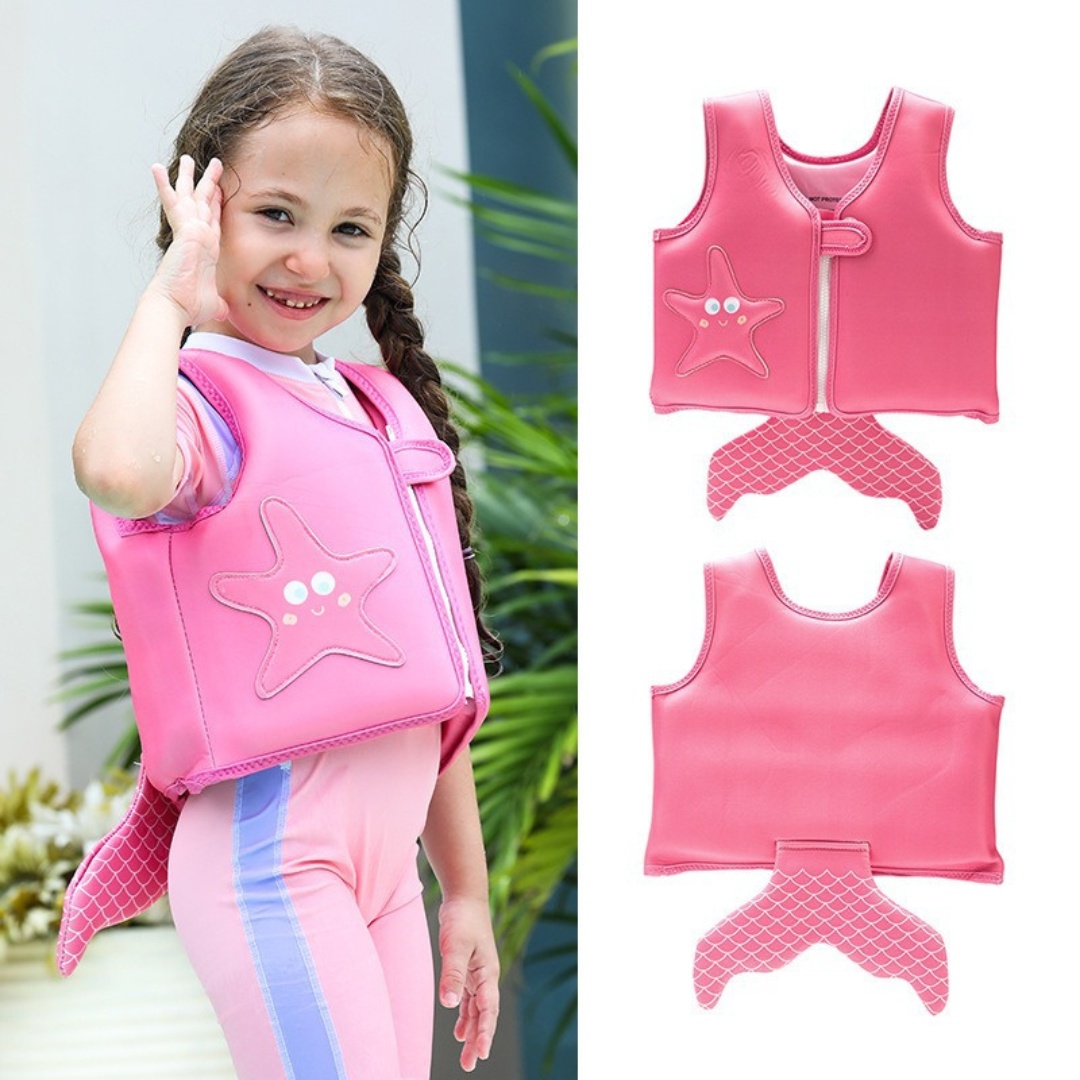
SwimJoy Neopren Schwimmweste | Kindersicherheit beim Schwimmen
Sicherer Wasserspaß mit Stil – Die perfekte Schwimmhilfe für kleine Entdecker Die SwimJoy Kinder-Schwimmweste kombiniert höchste Sicherheit mit verspieltem Design, um Kindern ab 2+ Jahren ein sicheres und angenehmes Schwimmerlebnis zu bieten. Hergestellt aus hochwertigem Neopren, bietet sie optimalen Auftrieb und schützt gleichzeitig vor Kälte. Ein integrierter Sicherheitsgurt im Schritt sorgt dafür, dass die Weste stets sicher sitzt und nicht verrutscht. Mit einem praktischen Frontreißverschluss lässt sich die Weste einfach an- und ausziehen. Maximale Sicherheit: Dank des integrierten Schrittgurts und des robusten Frontreißverschlusses sitzt die Weste stets sicher und verhindert ein unbeabsichtigtes Herausrutschen. Komfortables Material: Das hochwertige Neopren sorgt nicht nur für optimalen Auftrieb, sondern hält Ihr Kind auch bei kühleren Wassertemperaturen warm. Attraktives Design: Die verspielten Rüschen und die leuchtenden Farben machen die Weste zu einem echten Hingucker am Strand oder im Schwimmbad. Produktspezifikationen: Material: 80% Neopren, 20% Polyester Größen: 1–2 Jahre: 11–15kg, 2-4 Jahre: 15-20kg, 4-6 Jahre: 20-25kg Pflegehinweis: Nach Gebrauch mit klarem Wasser abspülen und an der Luft trocknen lassen. Hinweis: Die SwimJoy Kinder-Schwimmweste ist eine Schwimmhilfe und kein lebensrettendes Gerät. Sie sollte nur unter ständiger Aufsicht von Erwachsenen verwendet werden. Die Schwimmwesten sind klein geschnitten. Sollten sie zwischen zwei Größen liegen empfehlen wir die Größere zu wählen.
Brand: Nivora
Category: Sporting Goods > Outdoor Recreation > Boating & Water Sports > Swimming > Child Swimming Aids > Swim Vests